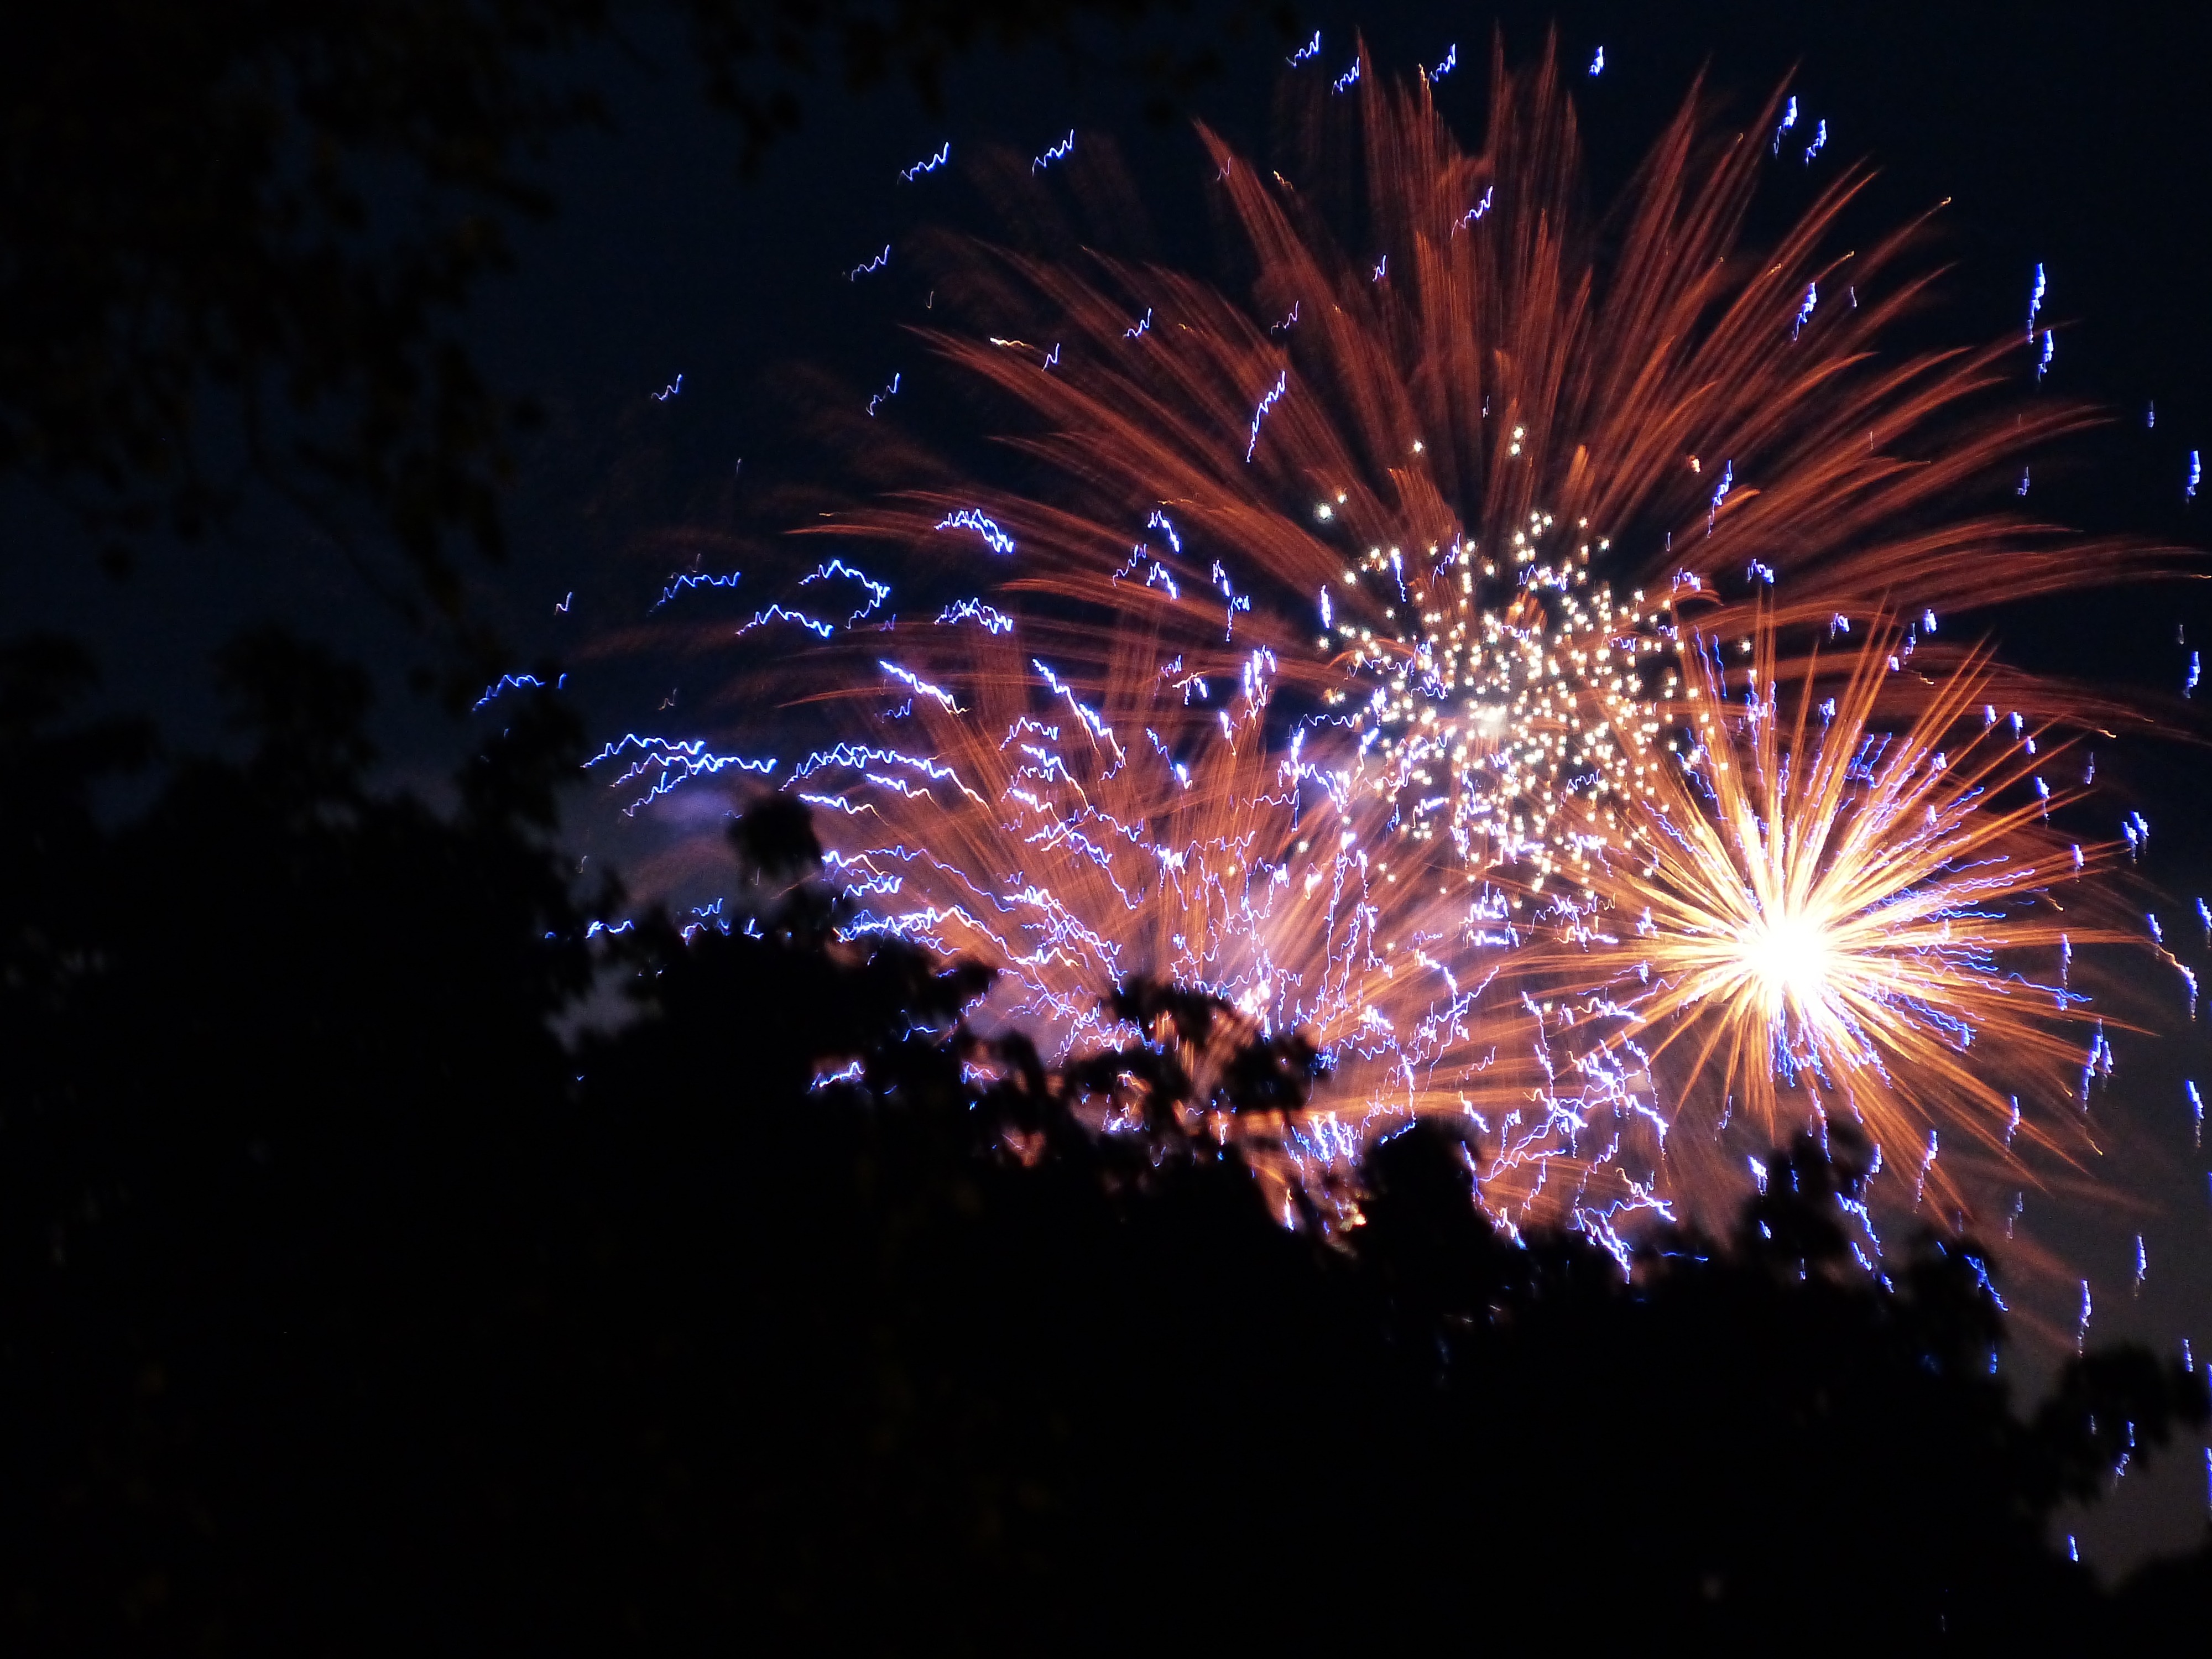
recreation, colorful, rocket, fireworks, event, night photograph, new year's day, outdoor recreation, wobbles